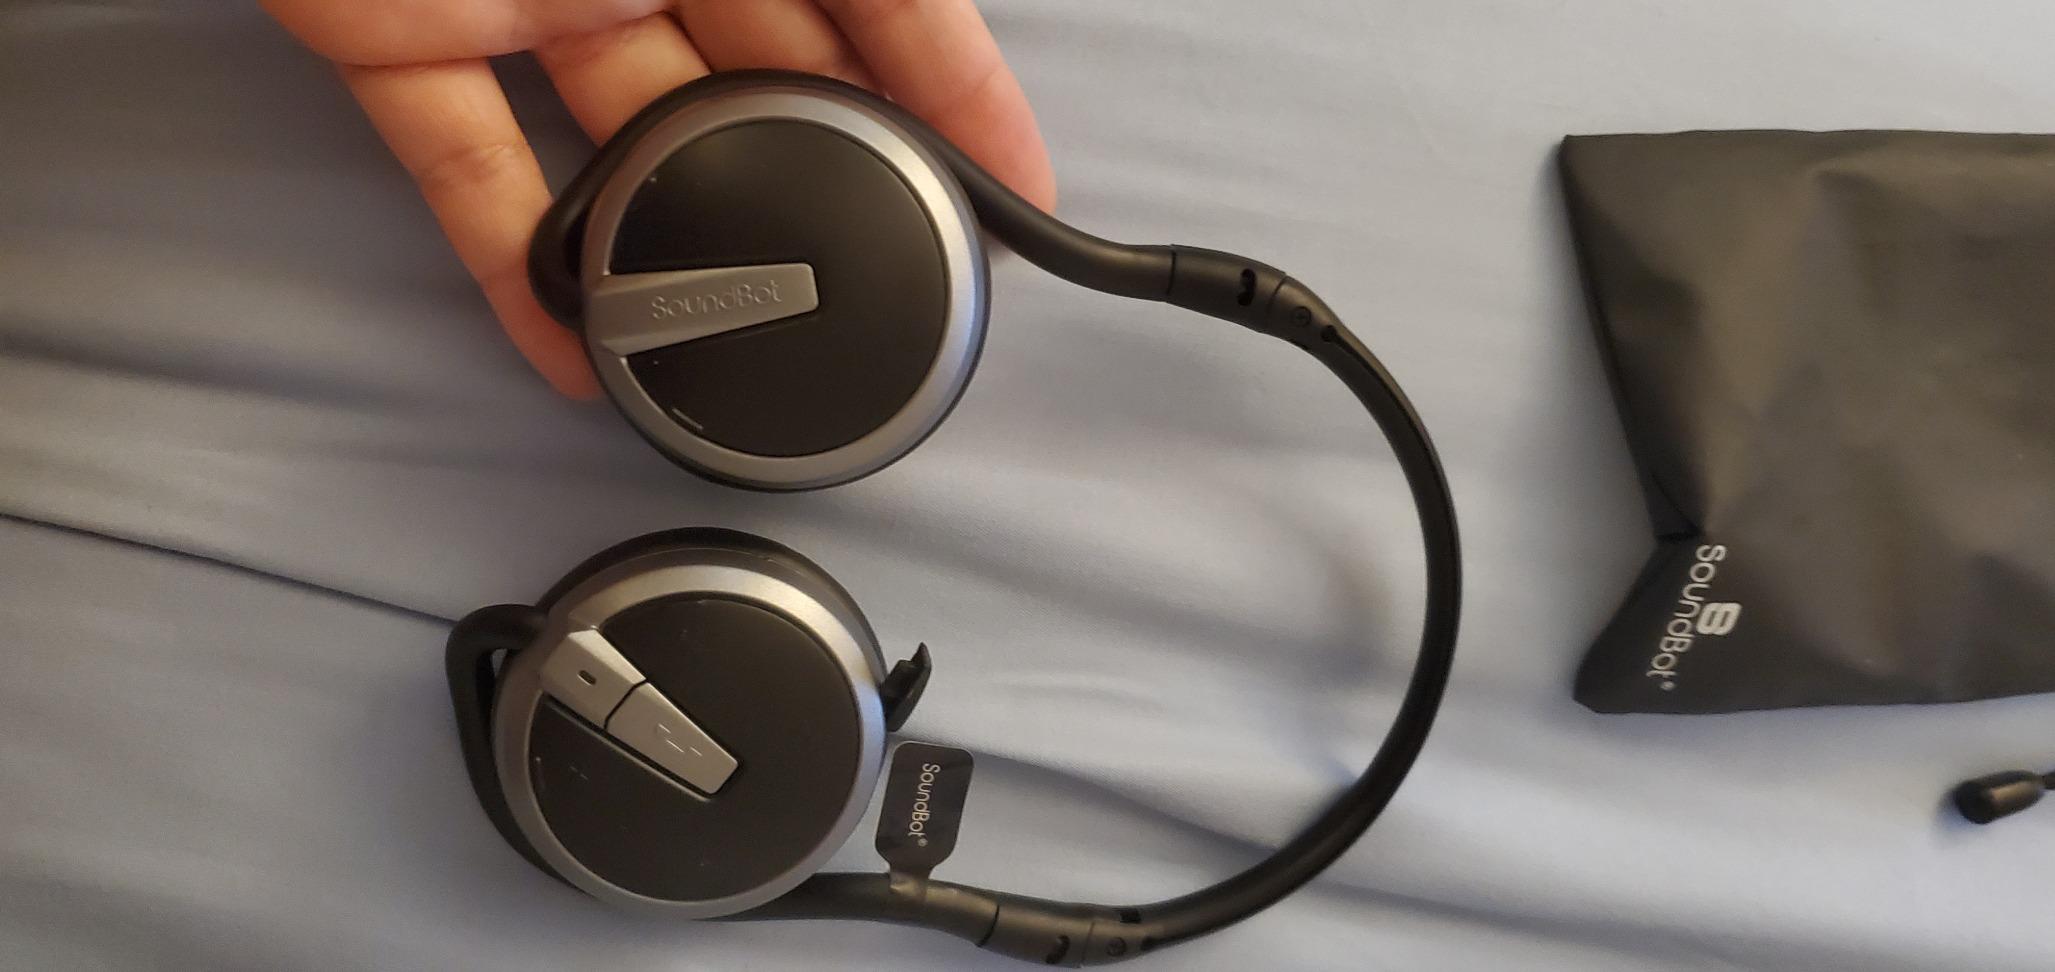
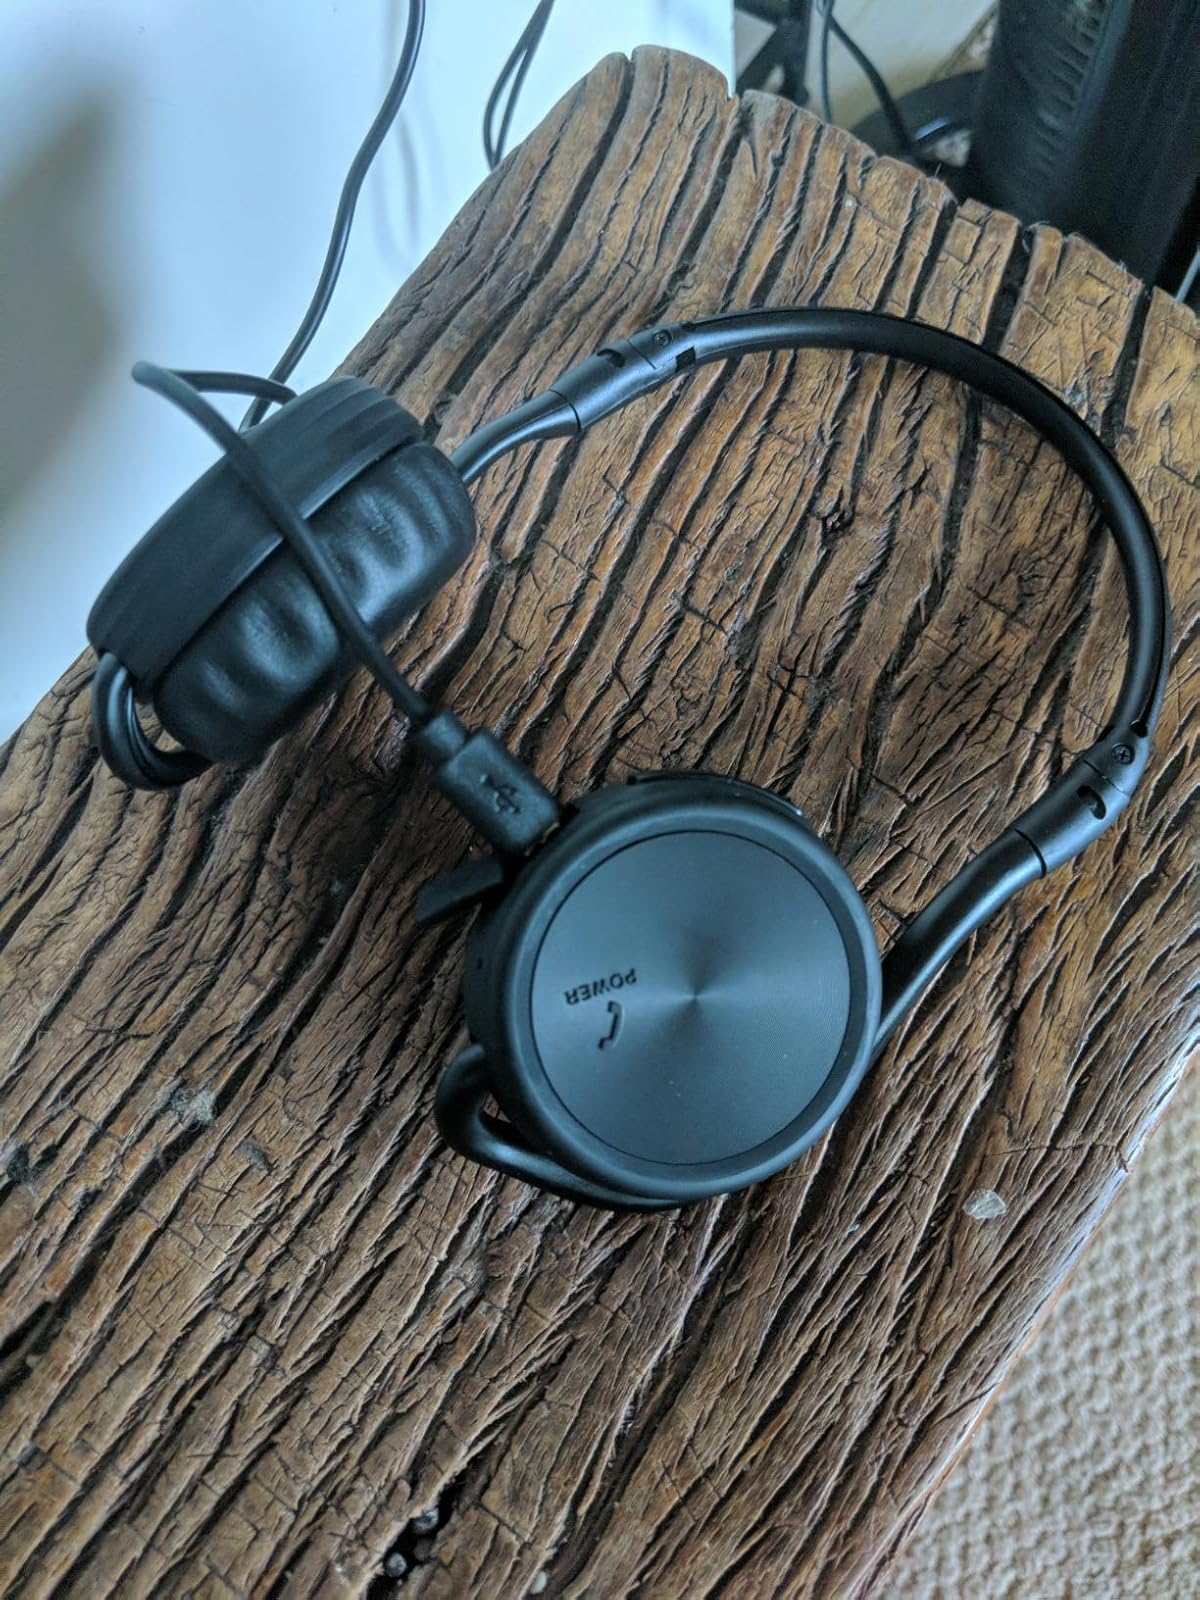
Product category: headphones
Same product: no